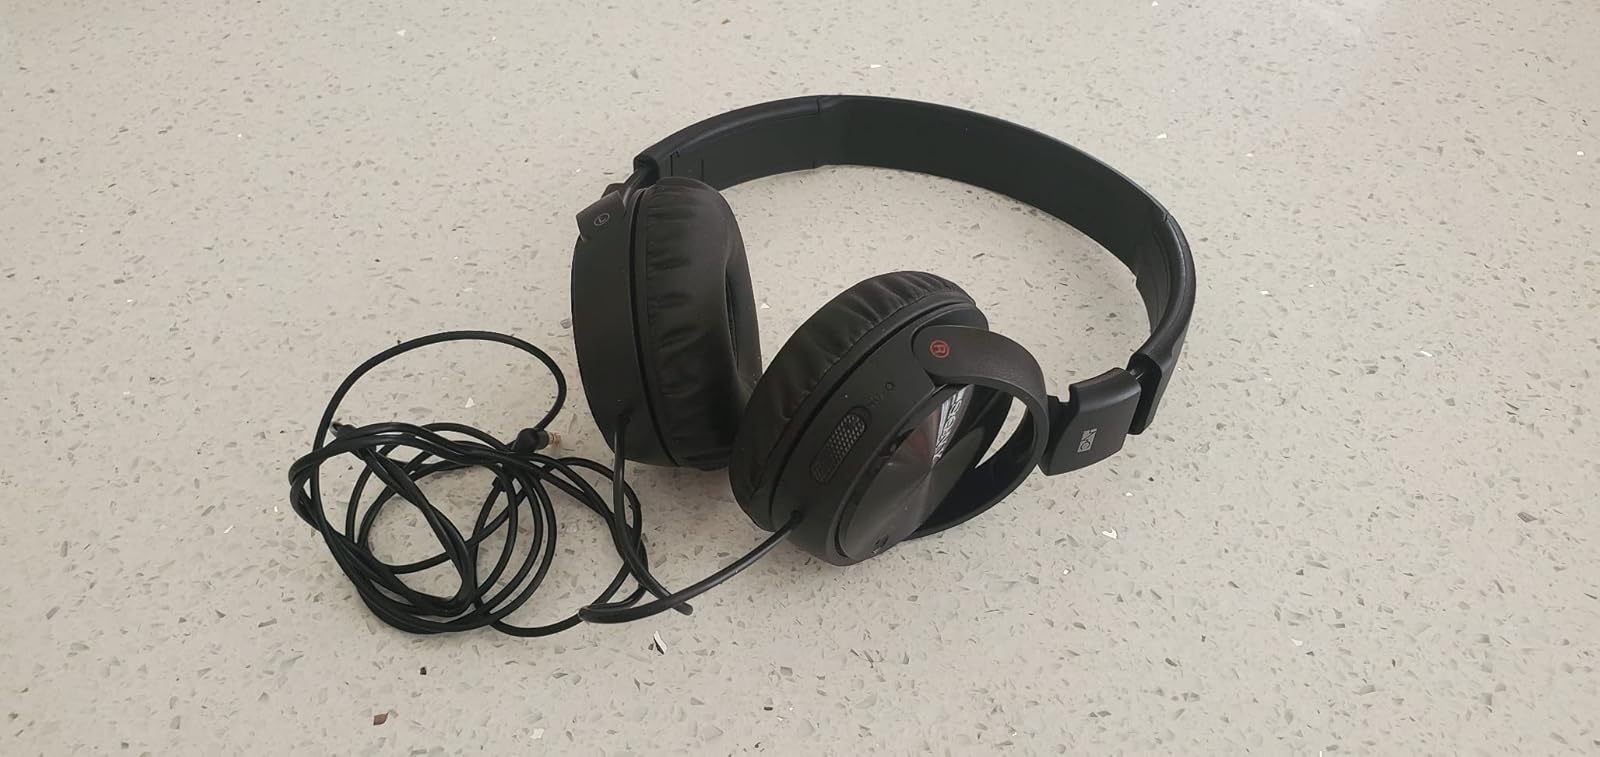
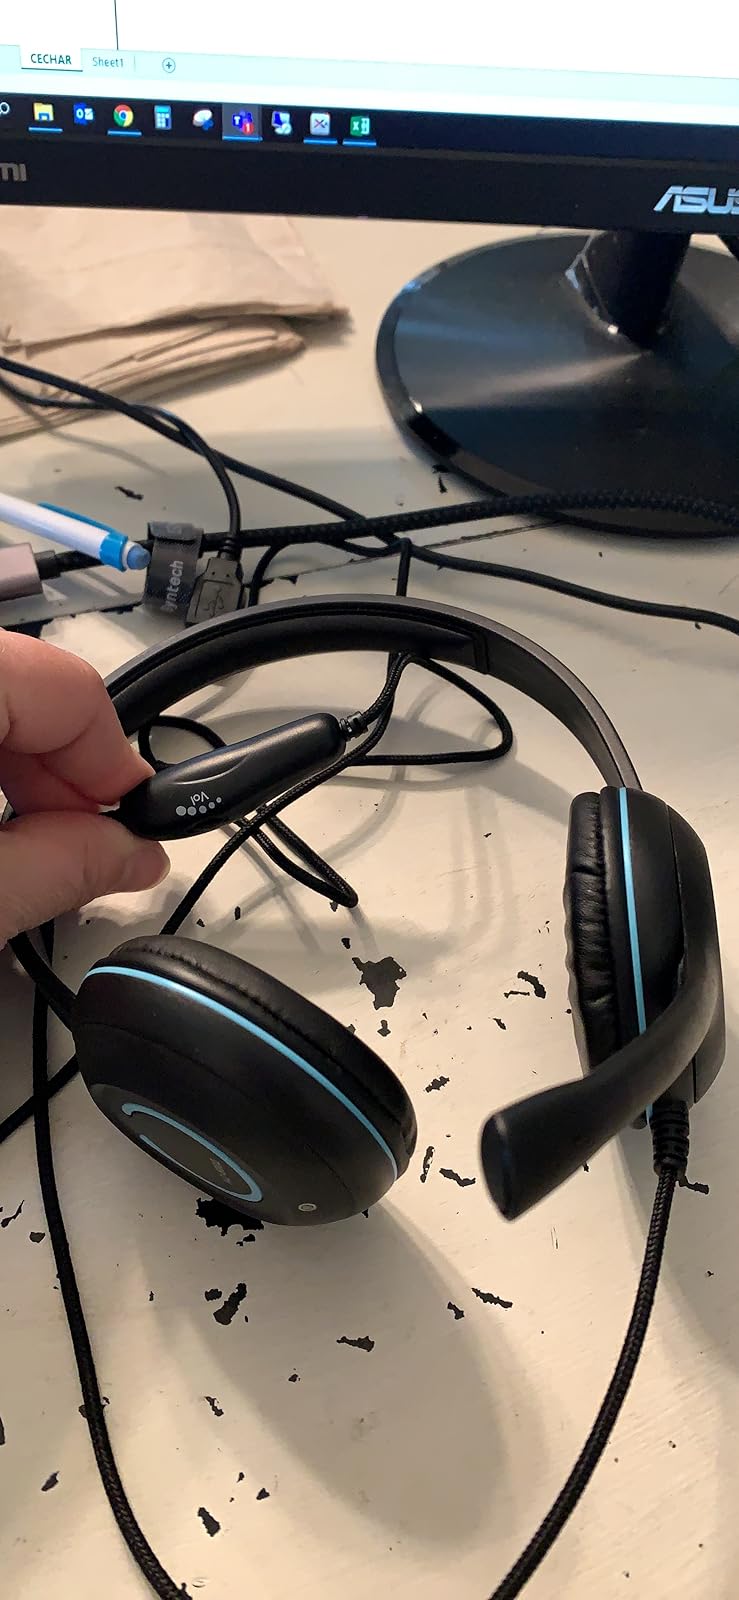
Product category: headphones
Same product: no